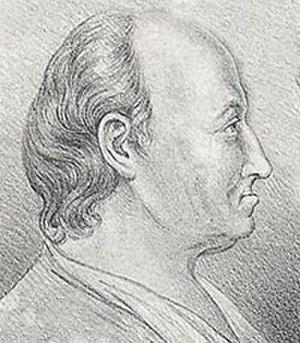
Pehr Frigel est un compositeur suédois.